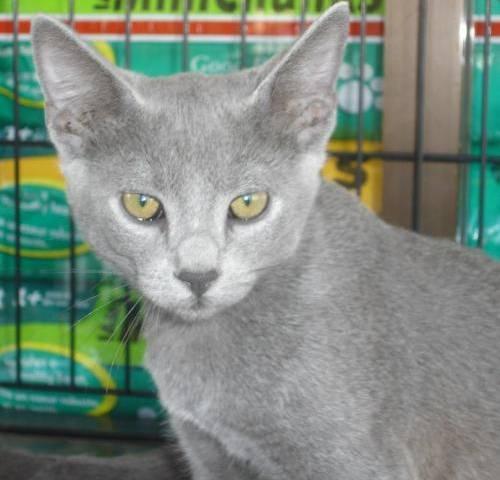
cat